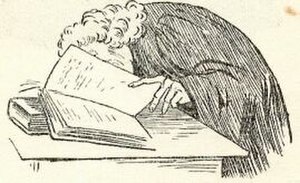
Smeden og Bageren
Dommeren konsulterer lovsamlingen.
Smeden og Bageren er et digt af Johan Herman Wessel. Det er en humoristisk fortælling, som kritiserer retsvæsenet og manglen på fornuft i samfundet. Digtet blev skrevet i 1770'erne og trykt for første gang i 1784 i Wessels ugeblad på vers, Votre Serviteur Otiosis.